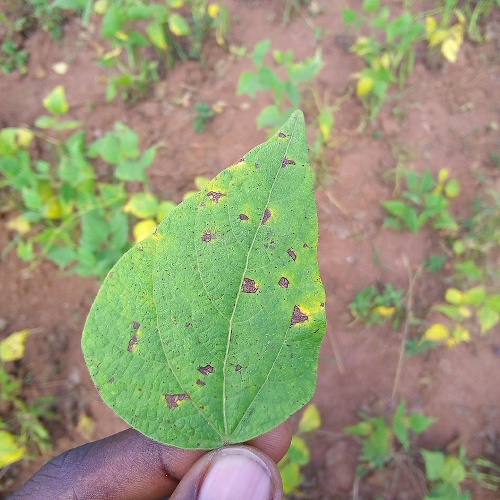
Leaf condition: angular_leaf_spot